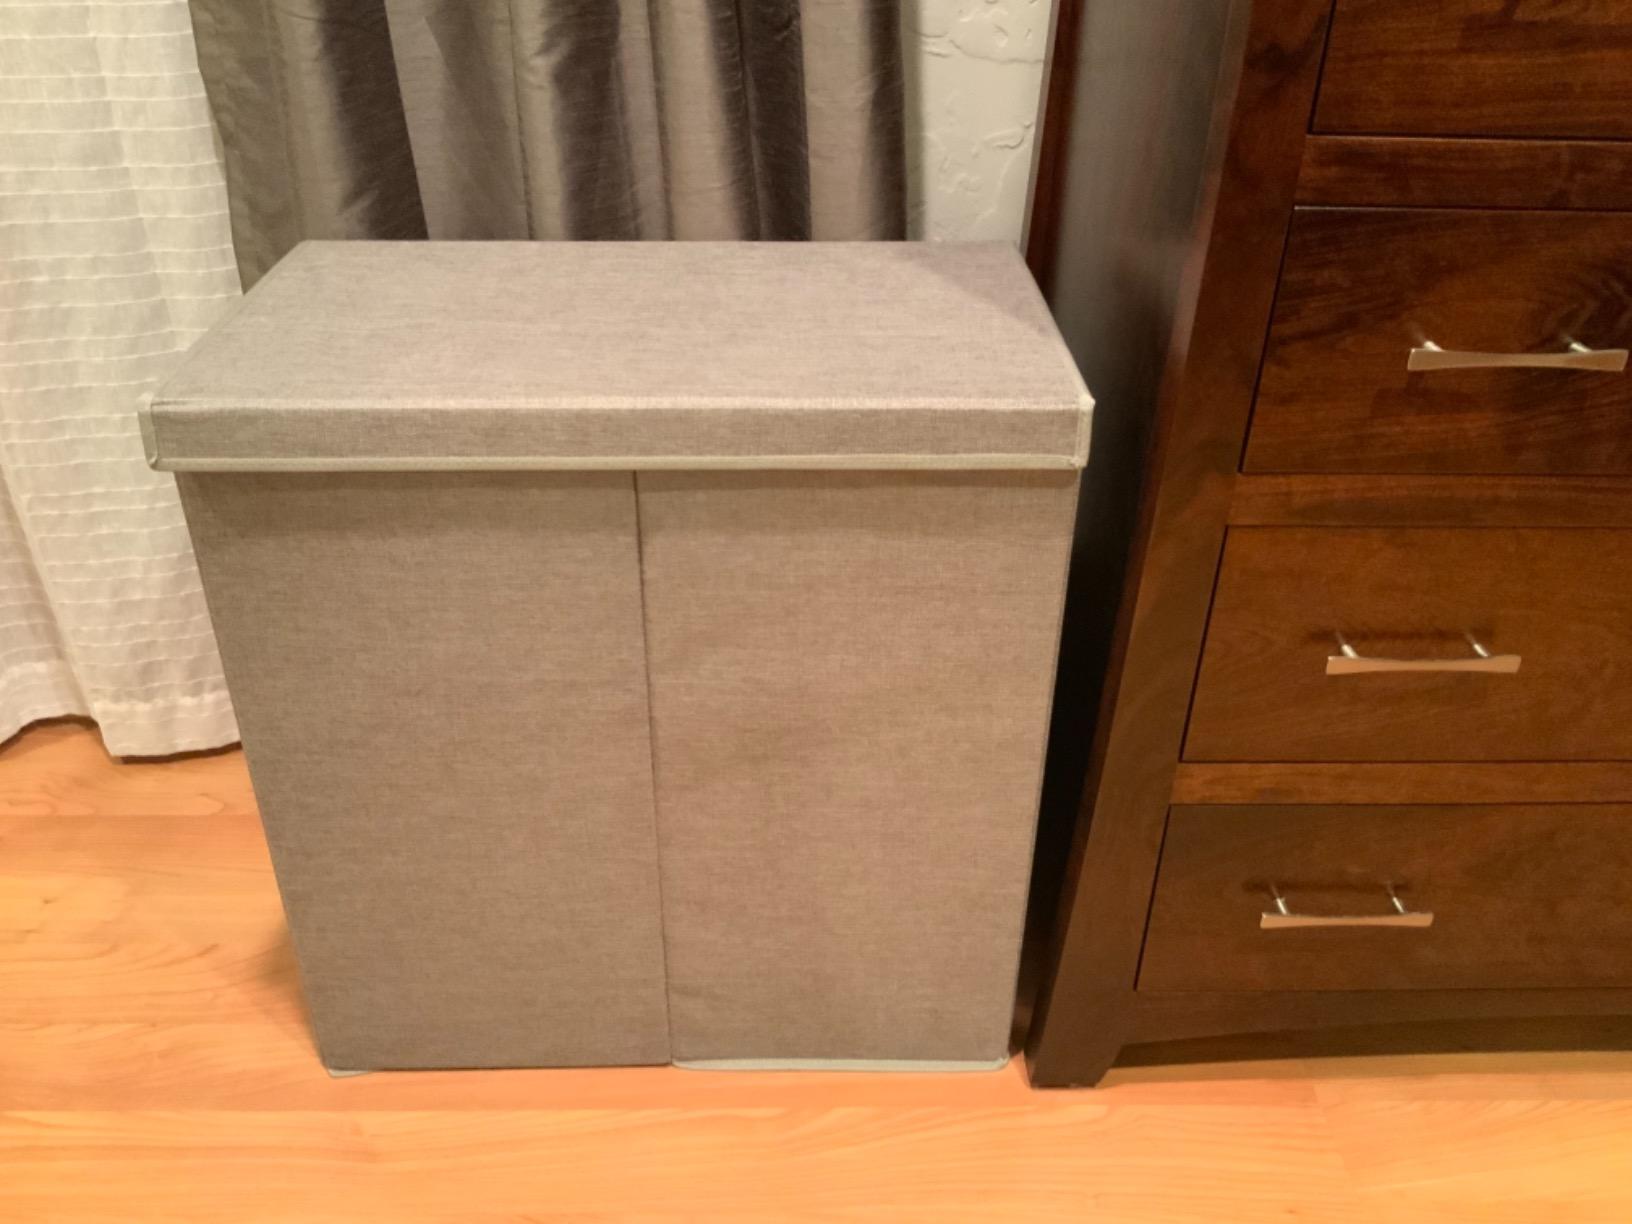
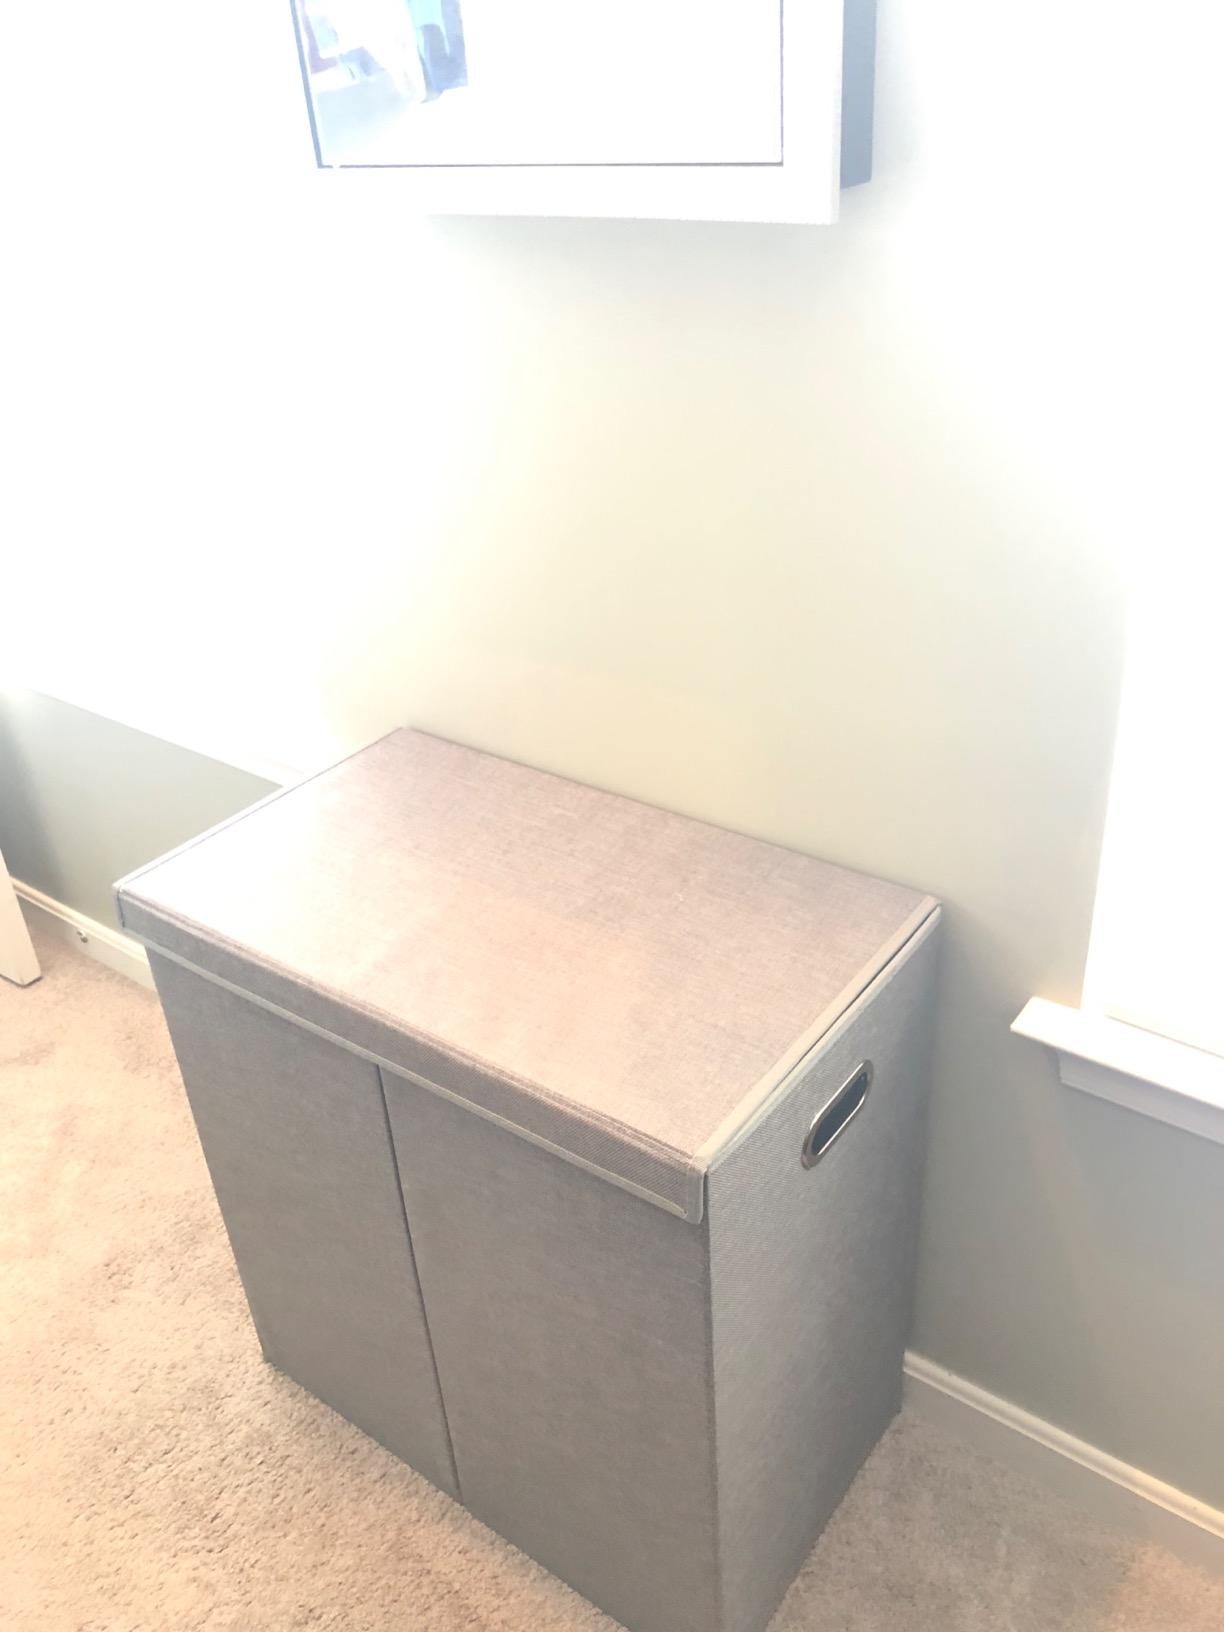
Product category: items_hamper
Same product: yes